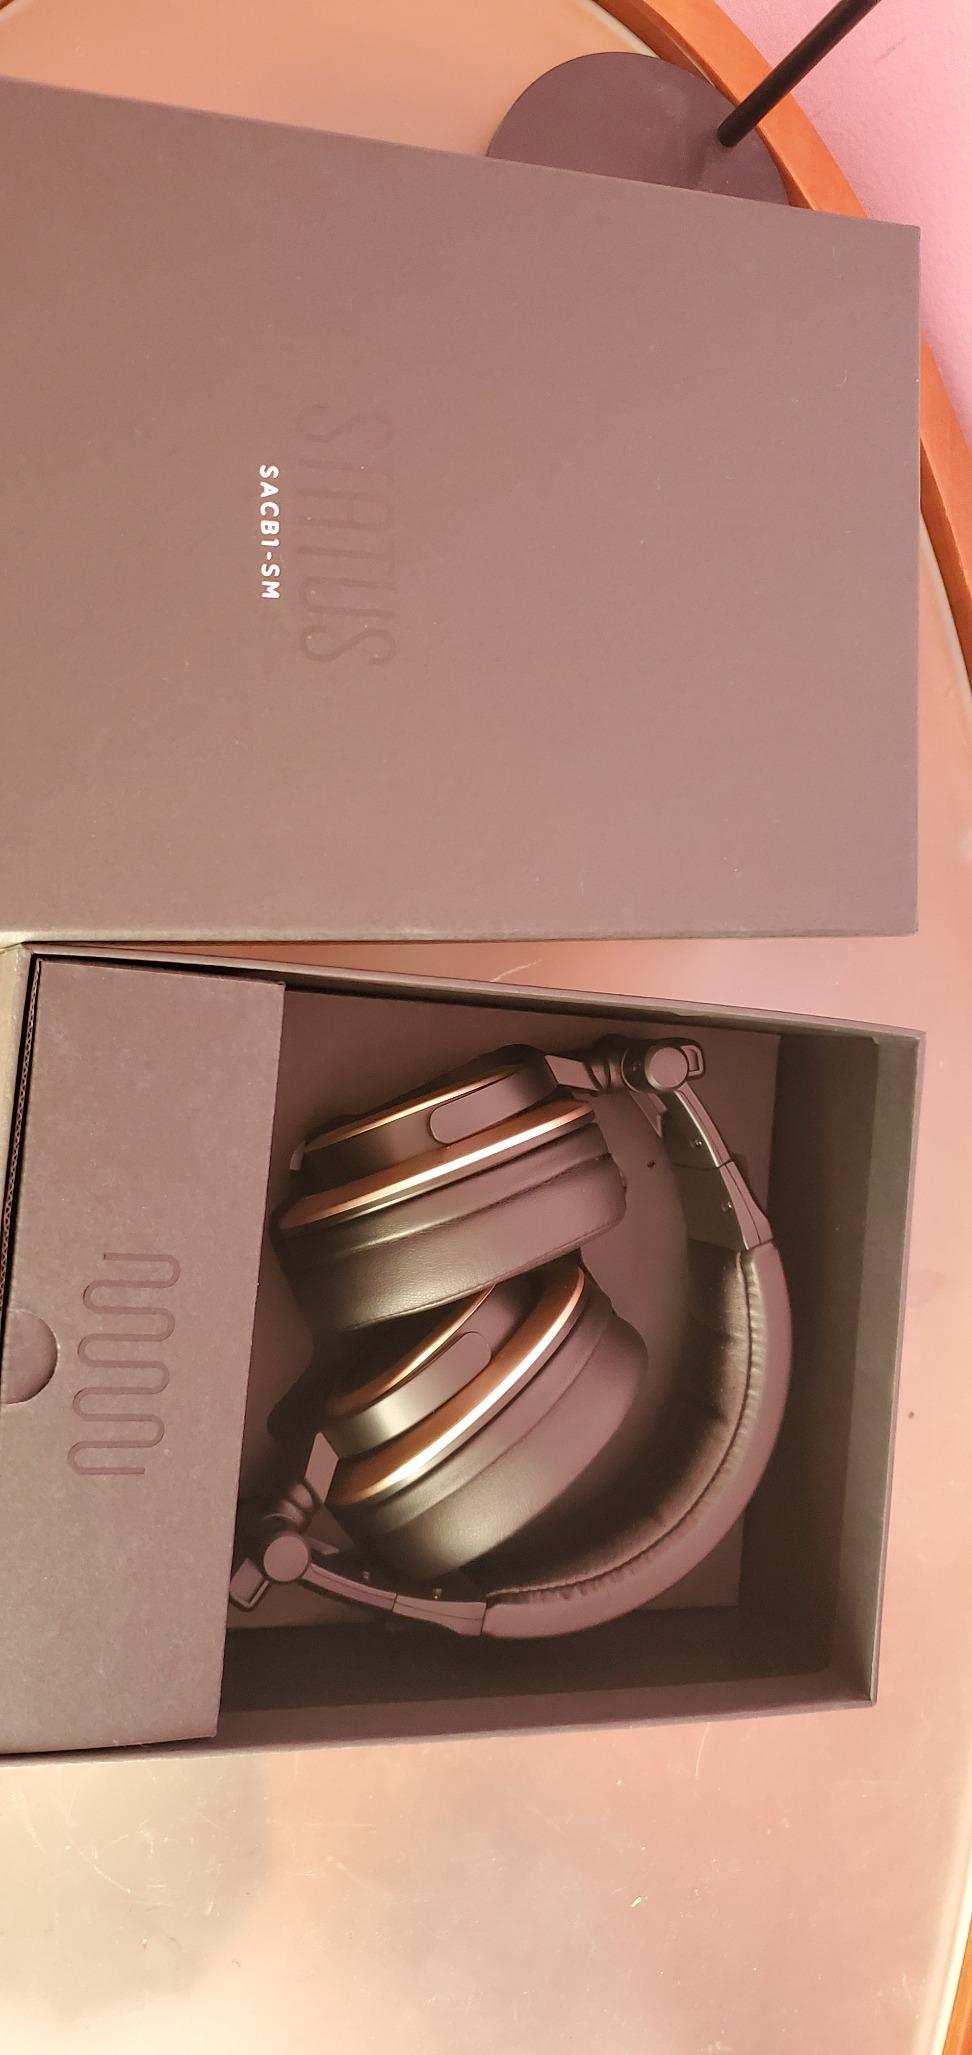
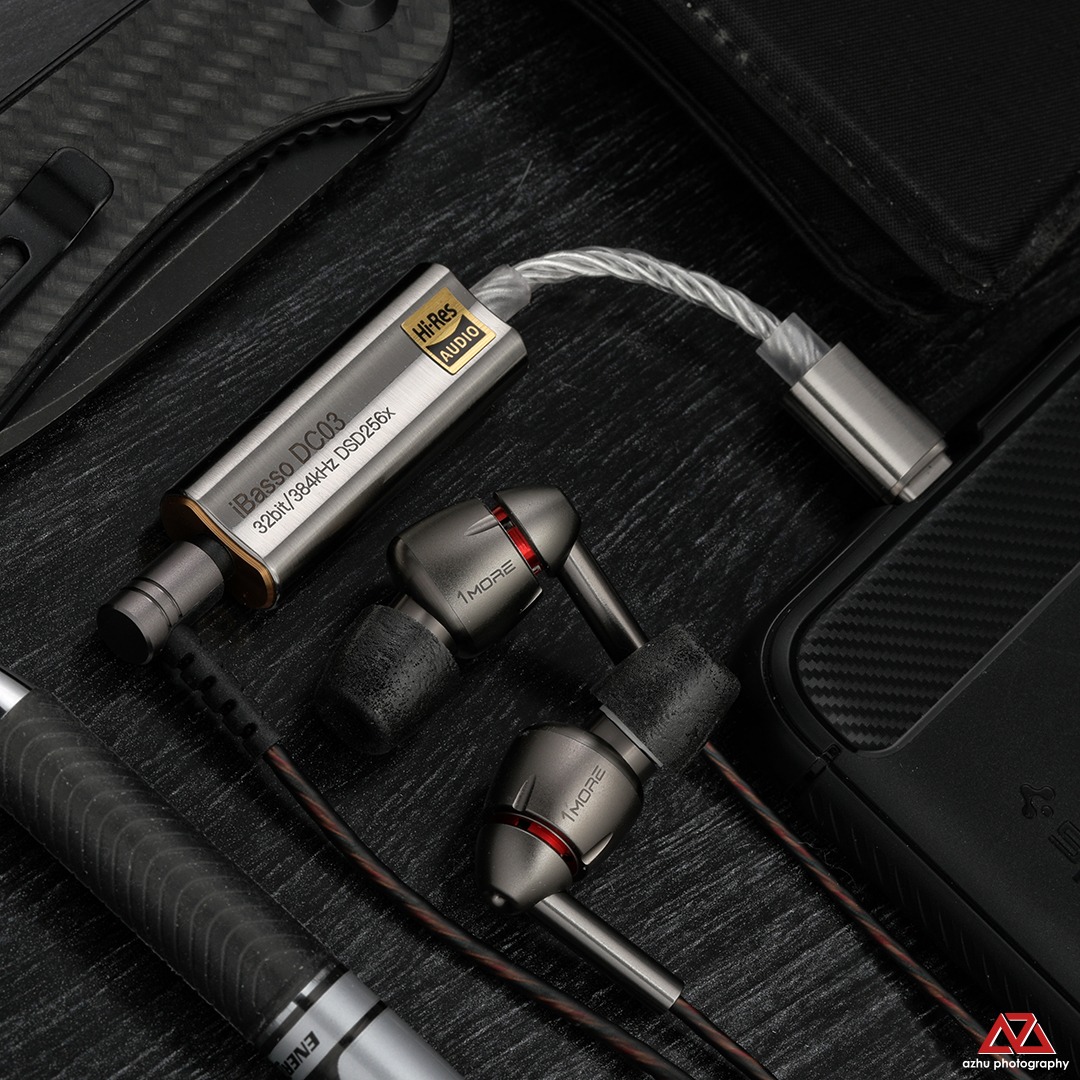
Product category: headphones
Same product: no